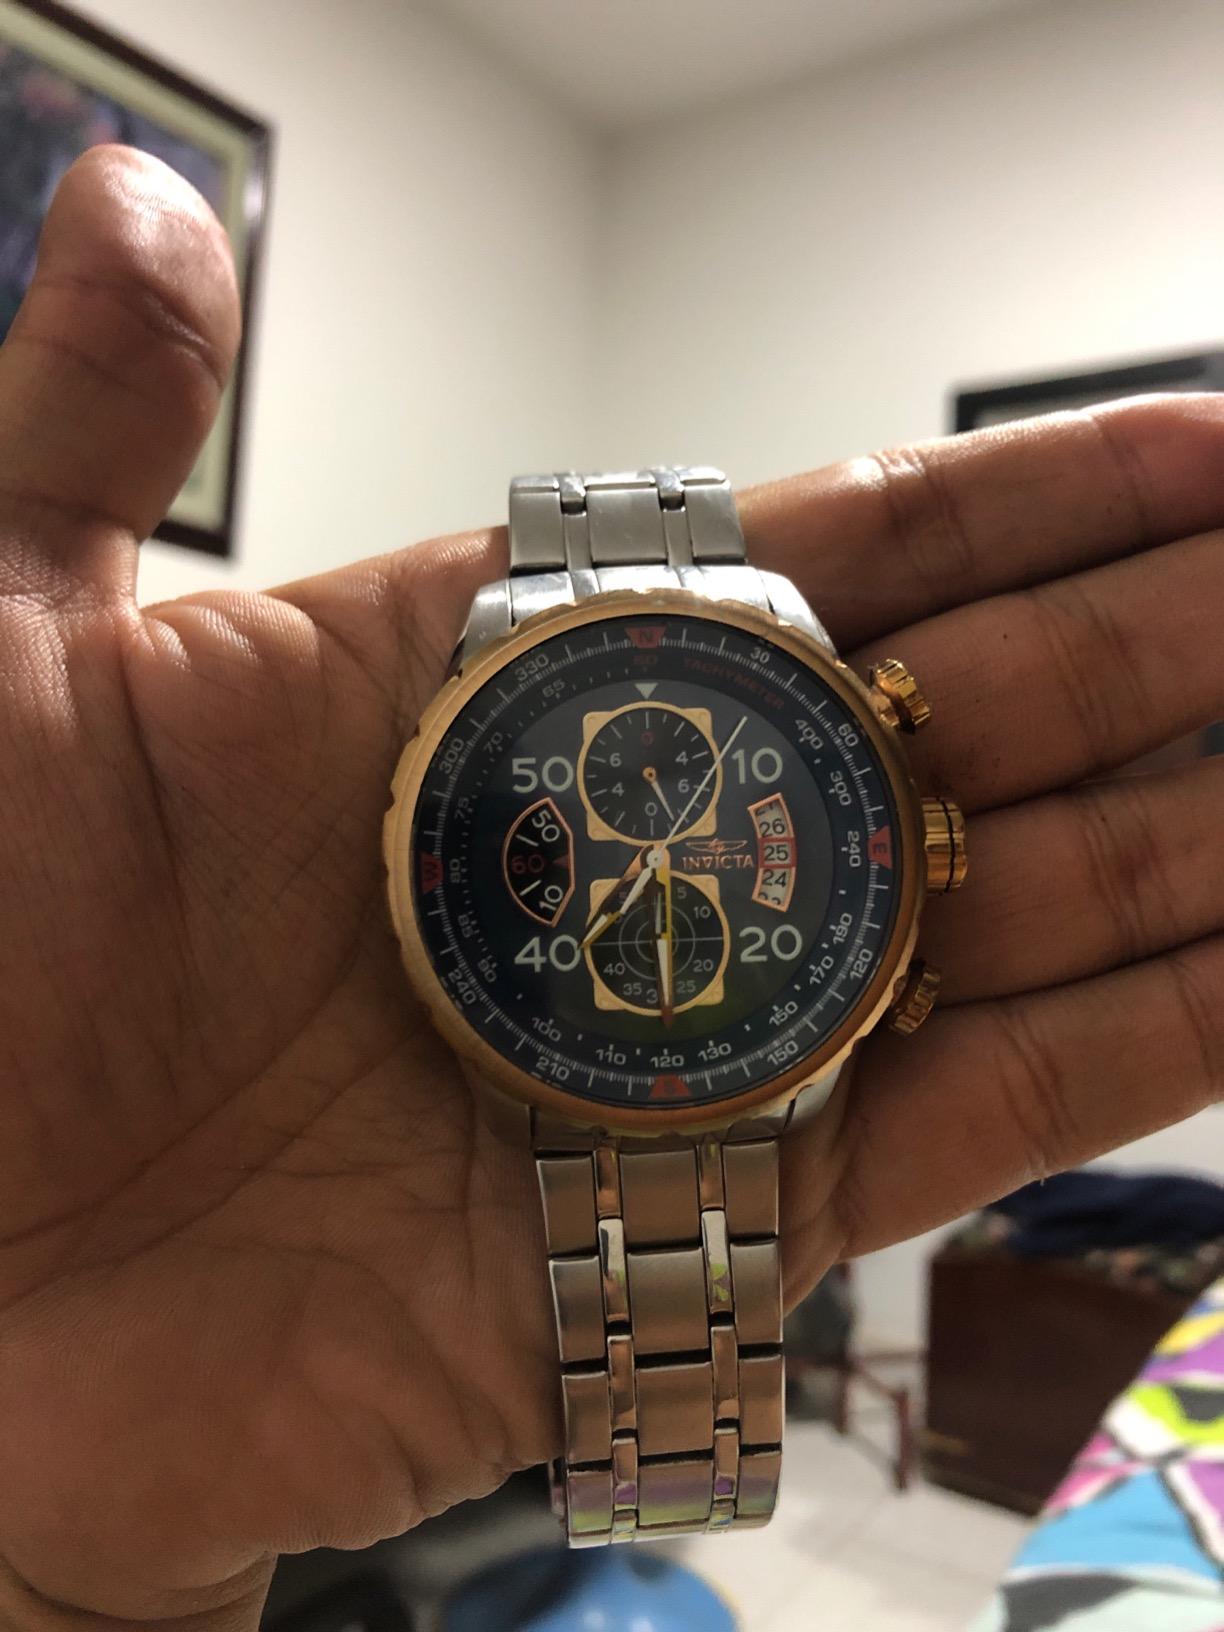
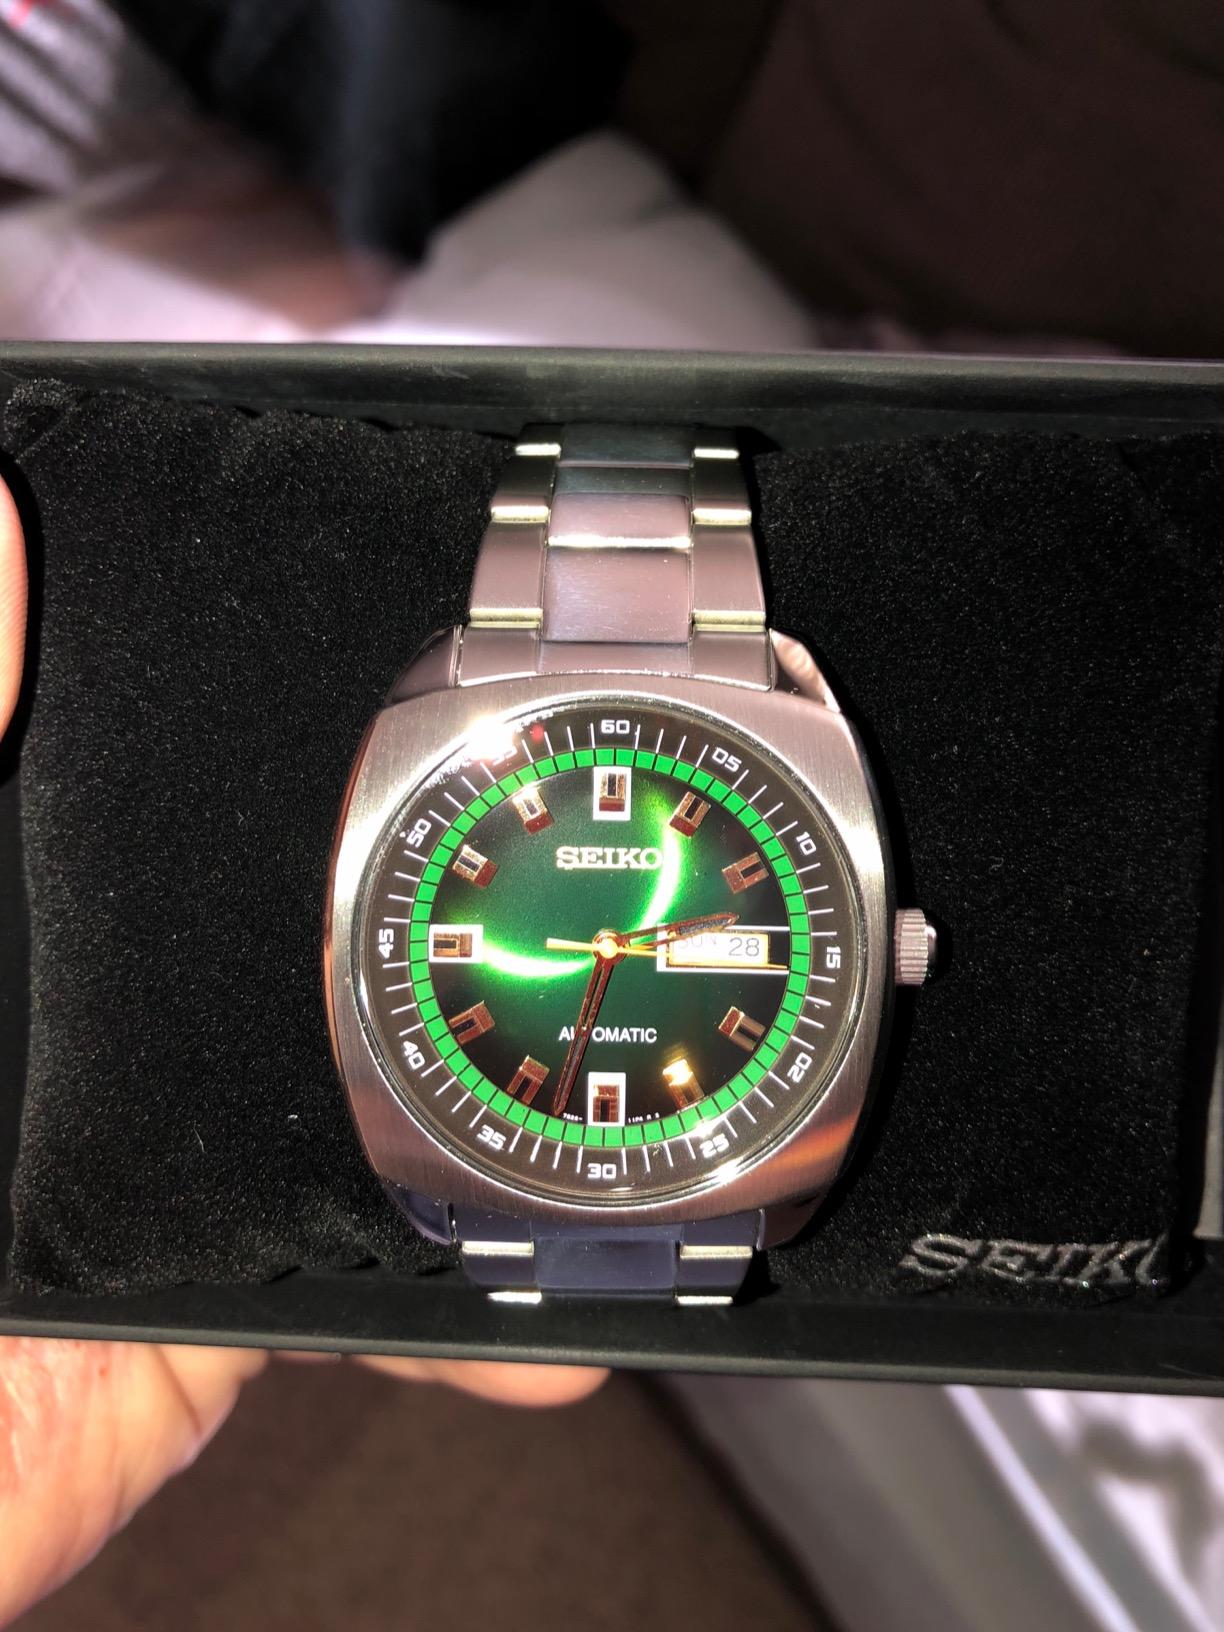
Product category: accessories_watch
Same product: no